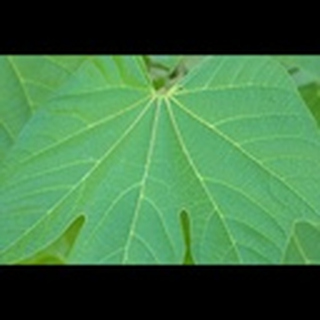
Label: healthy_cotton